Miniature golf

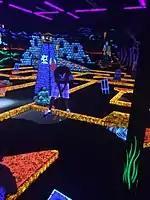
Golfer golfing at Monster Mini Golf, an indoor glow in the dark mini golf course

One of the first documented minigolf courses in mainland Europe was built in 1926 by a man surnamed Schröder in Hamburg, Germany. Schröder had been inspired by his visit to the United States, where he had seen minigolf courses spreading across the country.